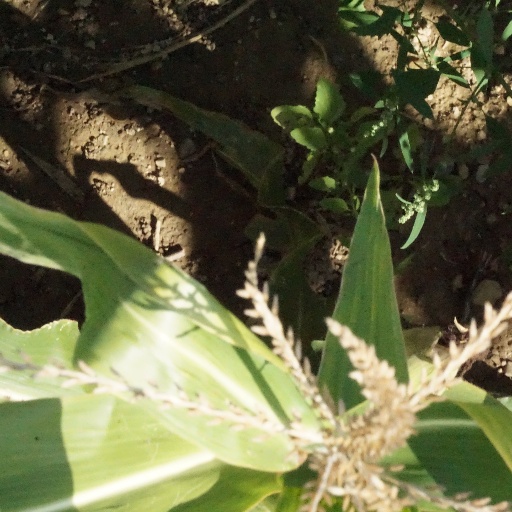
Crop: maize; corn